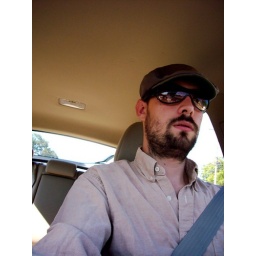
Elias in car with hat